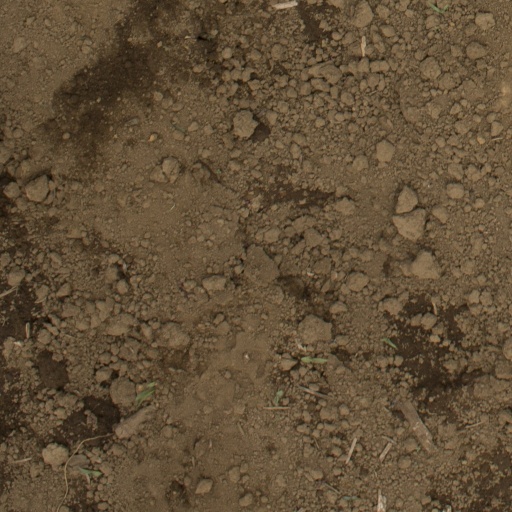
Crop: Jerusalem artichoke